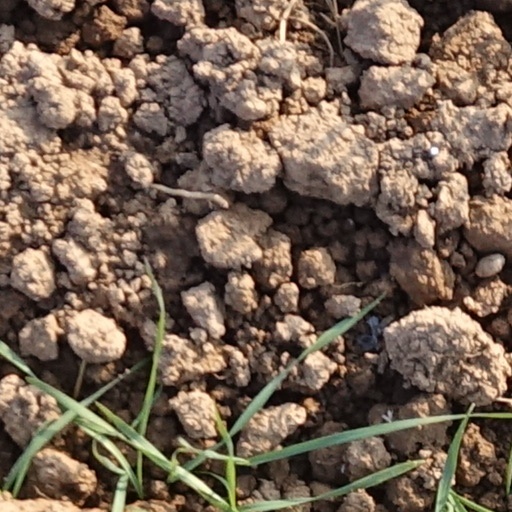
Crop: wheat